List of birds of Madeira

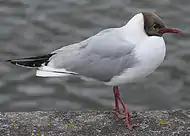
Black-headed gull

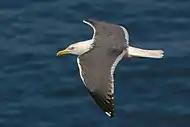
Lesser black-backed gull

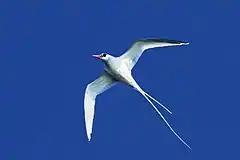
Red-billed tropicbird

Laridae is a family of medium to large seabirds and includes gulls, terns, and skimmers. Gulls are typically grey or white, often with black markings on the head or wings. They have stout, longish bills and webbed feet. Terns are a group of generally medium to large seabirds typically with grey or white plumage, often with black markings on the head. Most terns hunt fish by diving but some pick insects off the surface of fresh water. Terns are generally long-lived birds, with several species known to live in excess of 30 years.